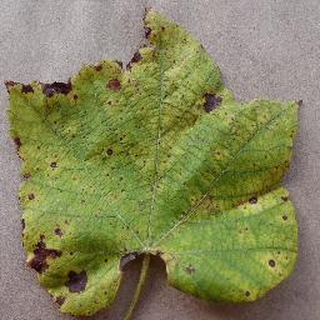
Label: grape_leaf_blight